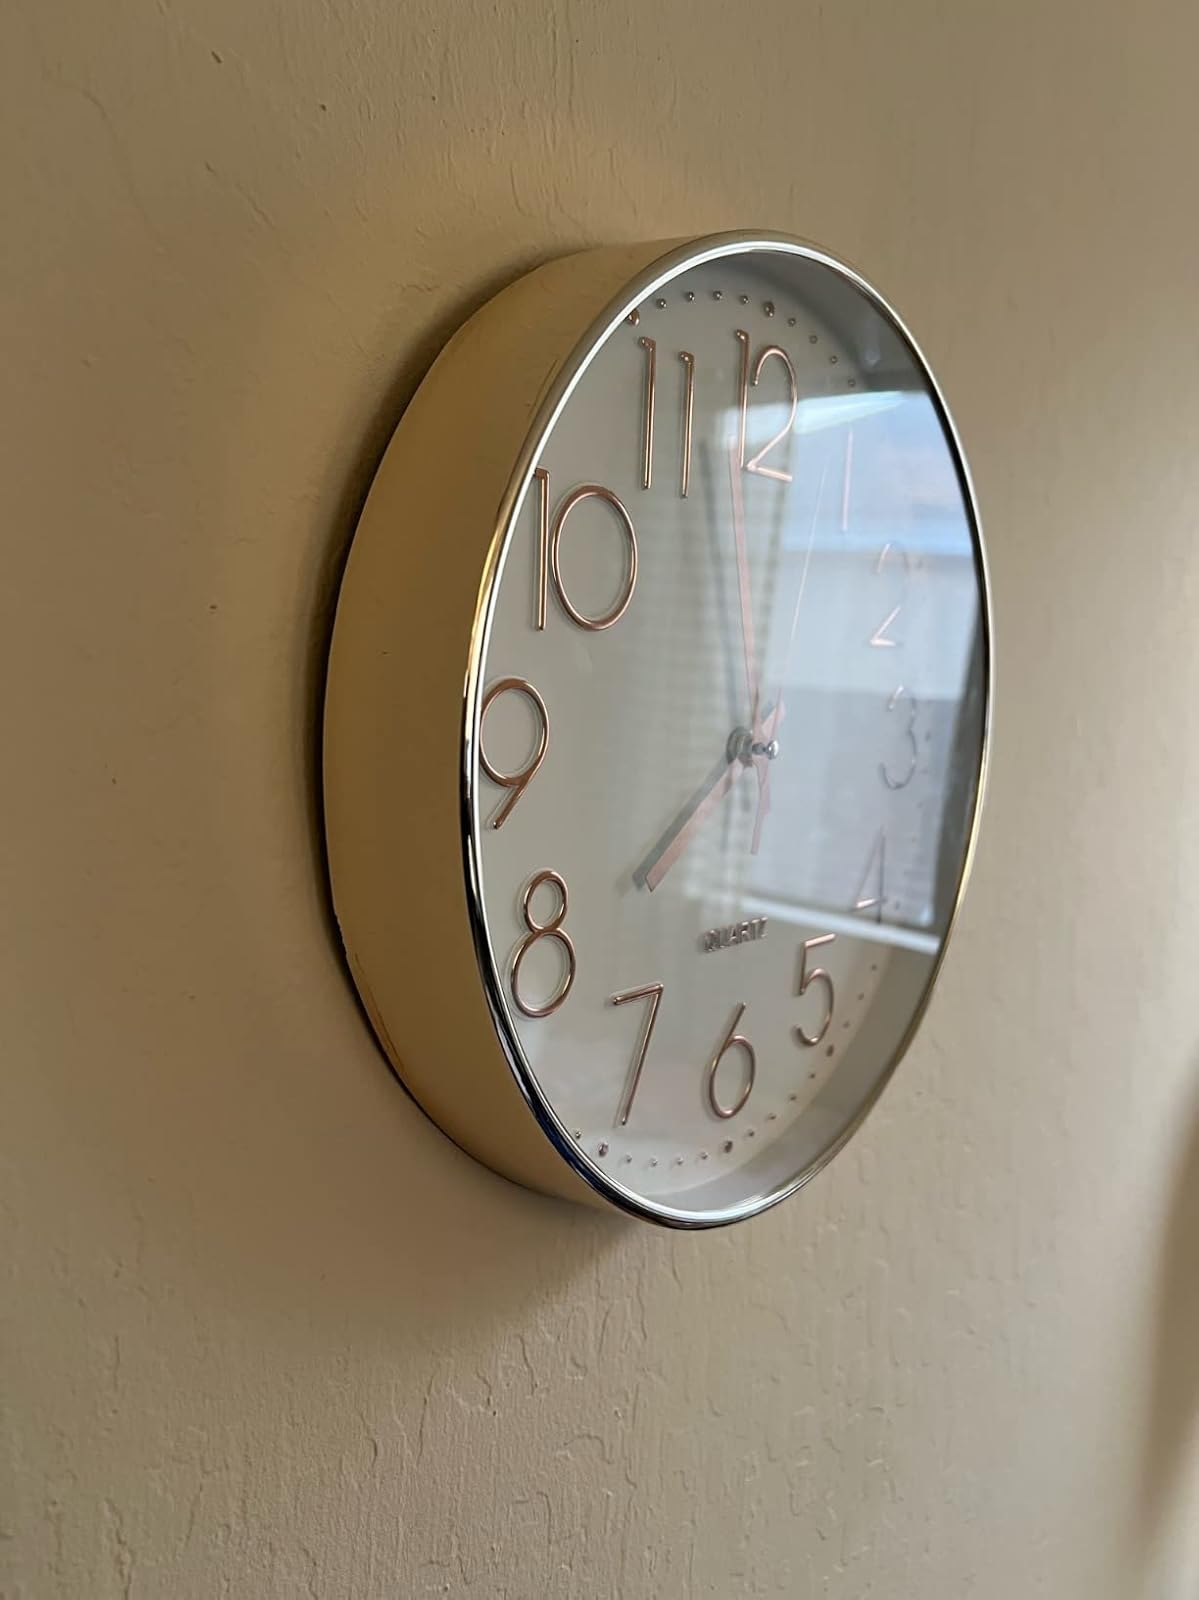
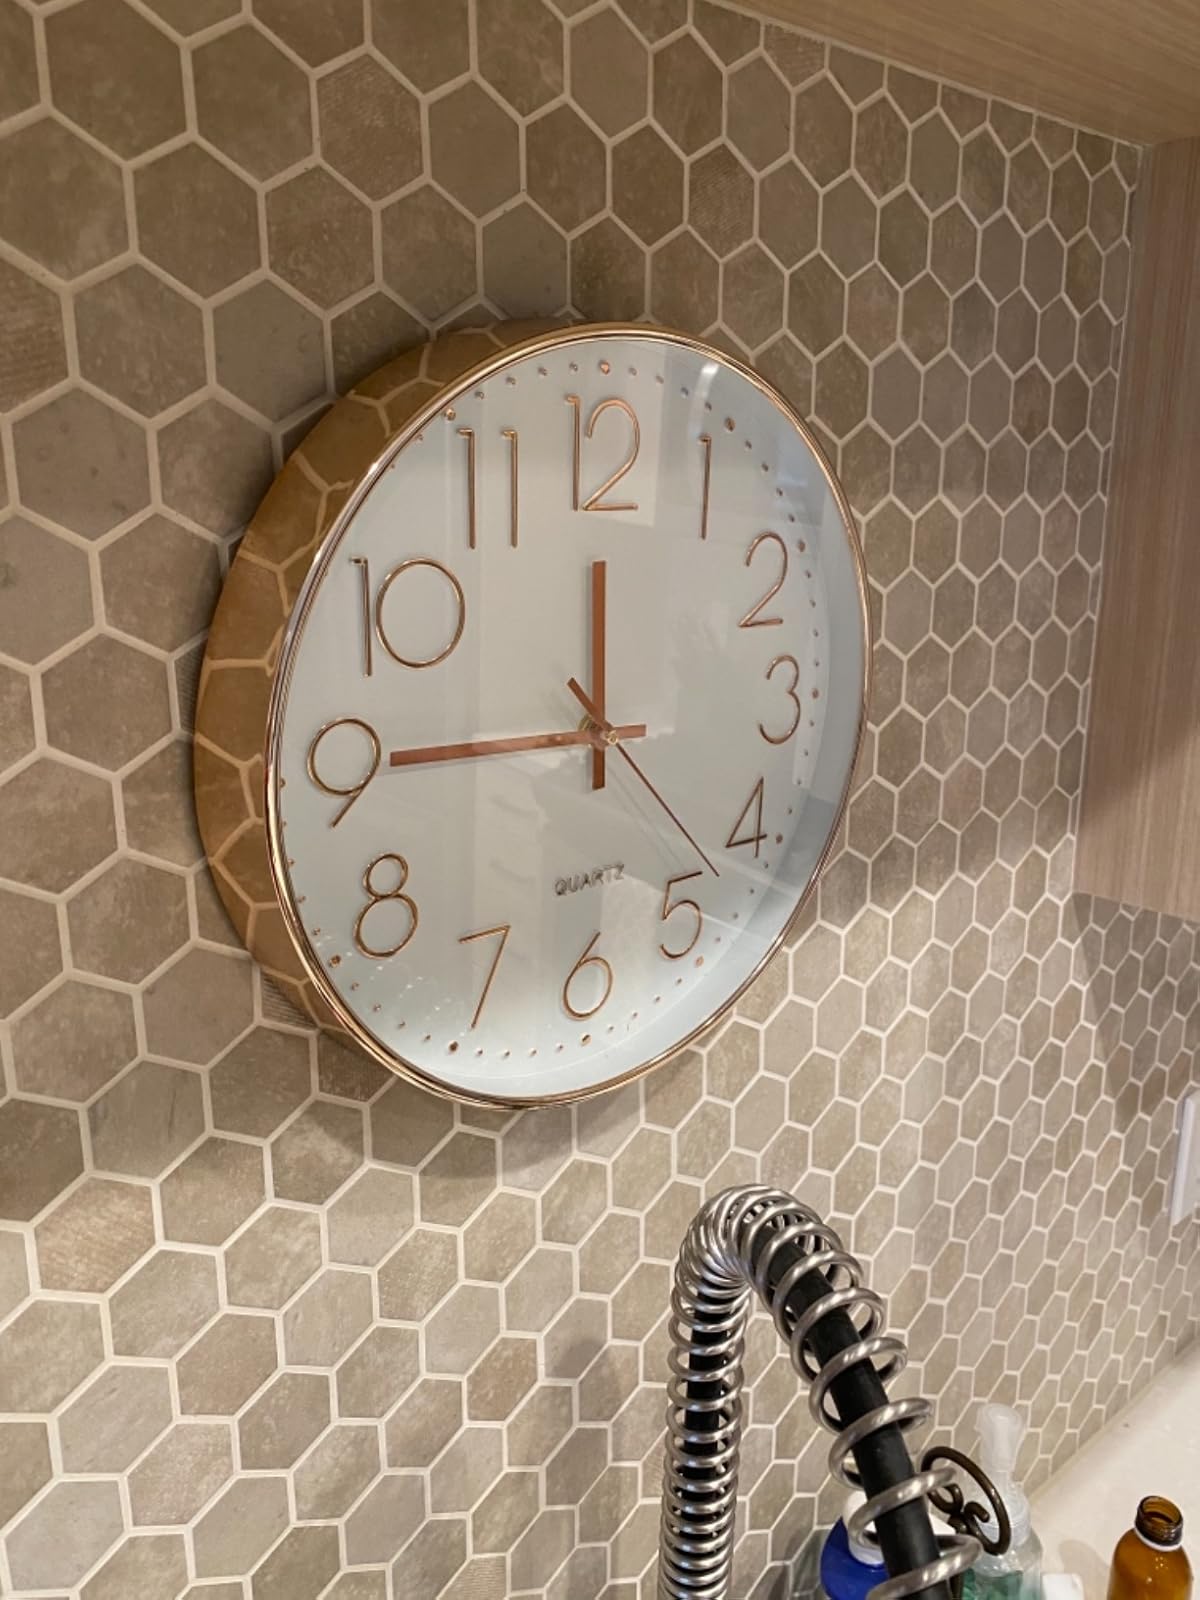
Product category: clock
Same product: yes